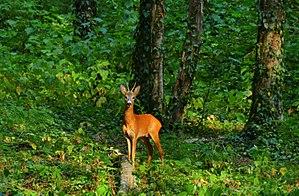
Les aires protégées de Lagodekhi correspondent à deux aires protégées de la région de Kakhétie en Géorgie : la réserve naturelle stricte de Lagodekhi et la réserve naturelle gérée de Lagodekhi qui ont été divisées en 2003. La taille des deux zones combinées est de 24 451 hectares. Les réserves sont situées au nord-est de la Géorgie sur les contreforts du Caucase, près de la frontière de l'Azerbaïdjan et du Daghestan.